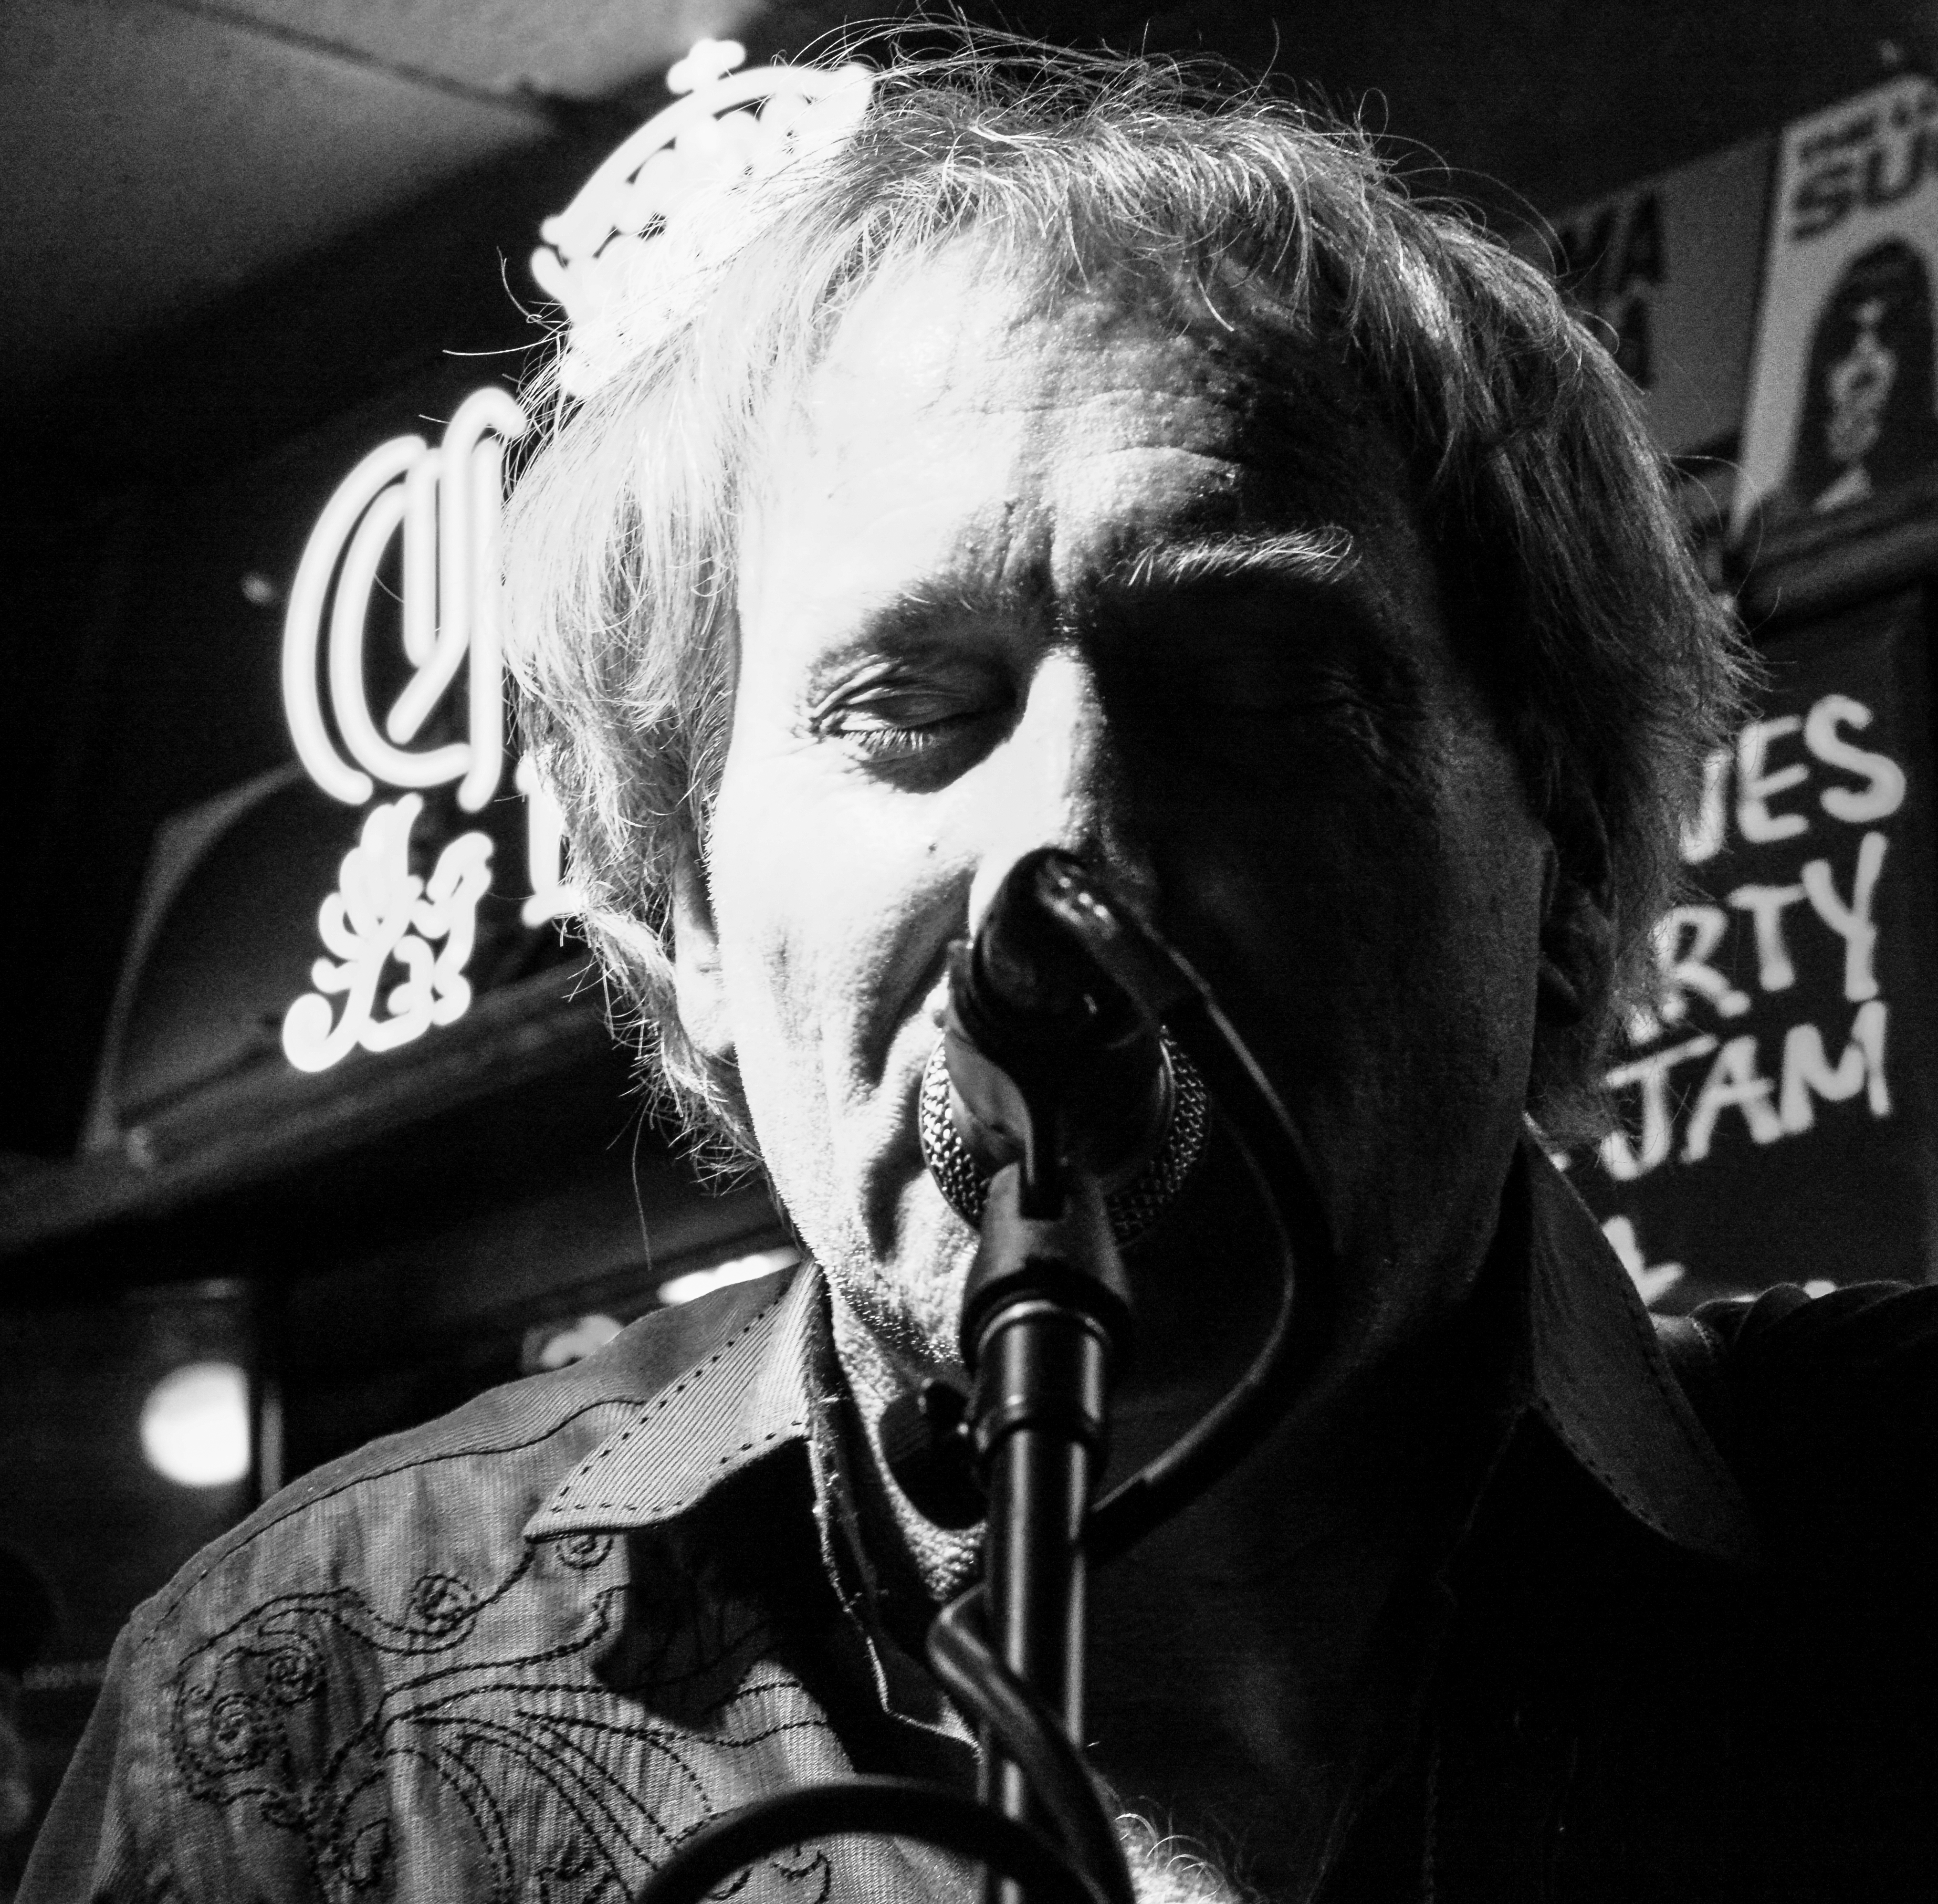
person, music, black and white, portrait, musician, black, monochrome, hairstyle, singing, guitarist, monochrome photography, film noir, facial hair